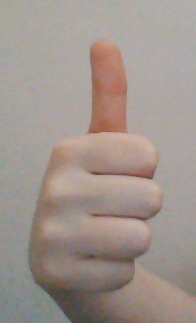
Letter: aleff